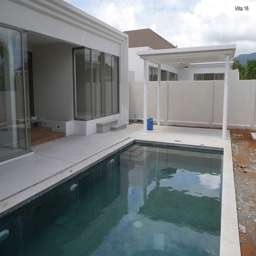
early stage construction of a villa featuring the car port